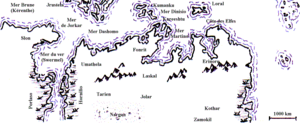
La notion de carte mentale a été développée par la psychologie cognitive à partir des années 1950 et surtout des années 1970. Alors que la carte cognitive ou carte heuristique propose une représentation visualisant l’organisation de l’information dans le cerveau animal ou humain, la notion de carte mentale est utilisée par les géographes, puis par l’ensemble des sciences humaines et sociales pour mener une réflexion sur les imaginaires spatiaux des individus ou des collectivités.